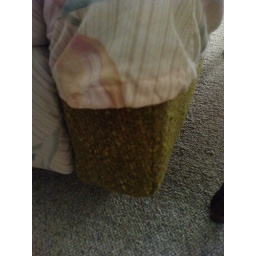
under the homemade cover is a grass green pattern chair